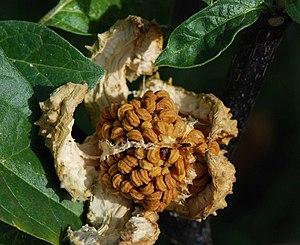
Datura metel, fruit, jardin en Charente
Datura metel est une plante herbacée de la famille des Solanacées.